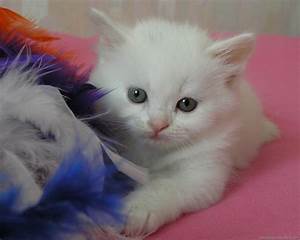
Label: gatto